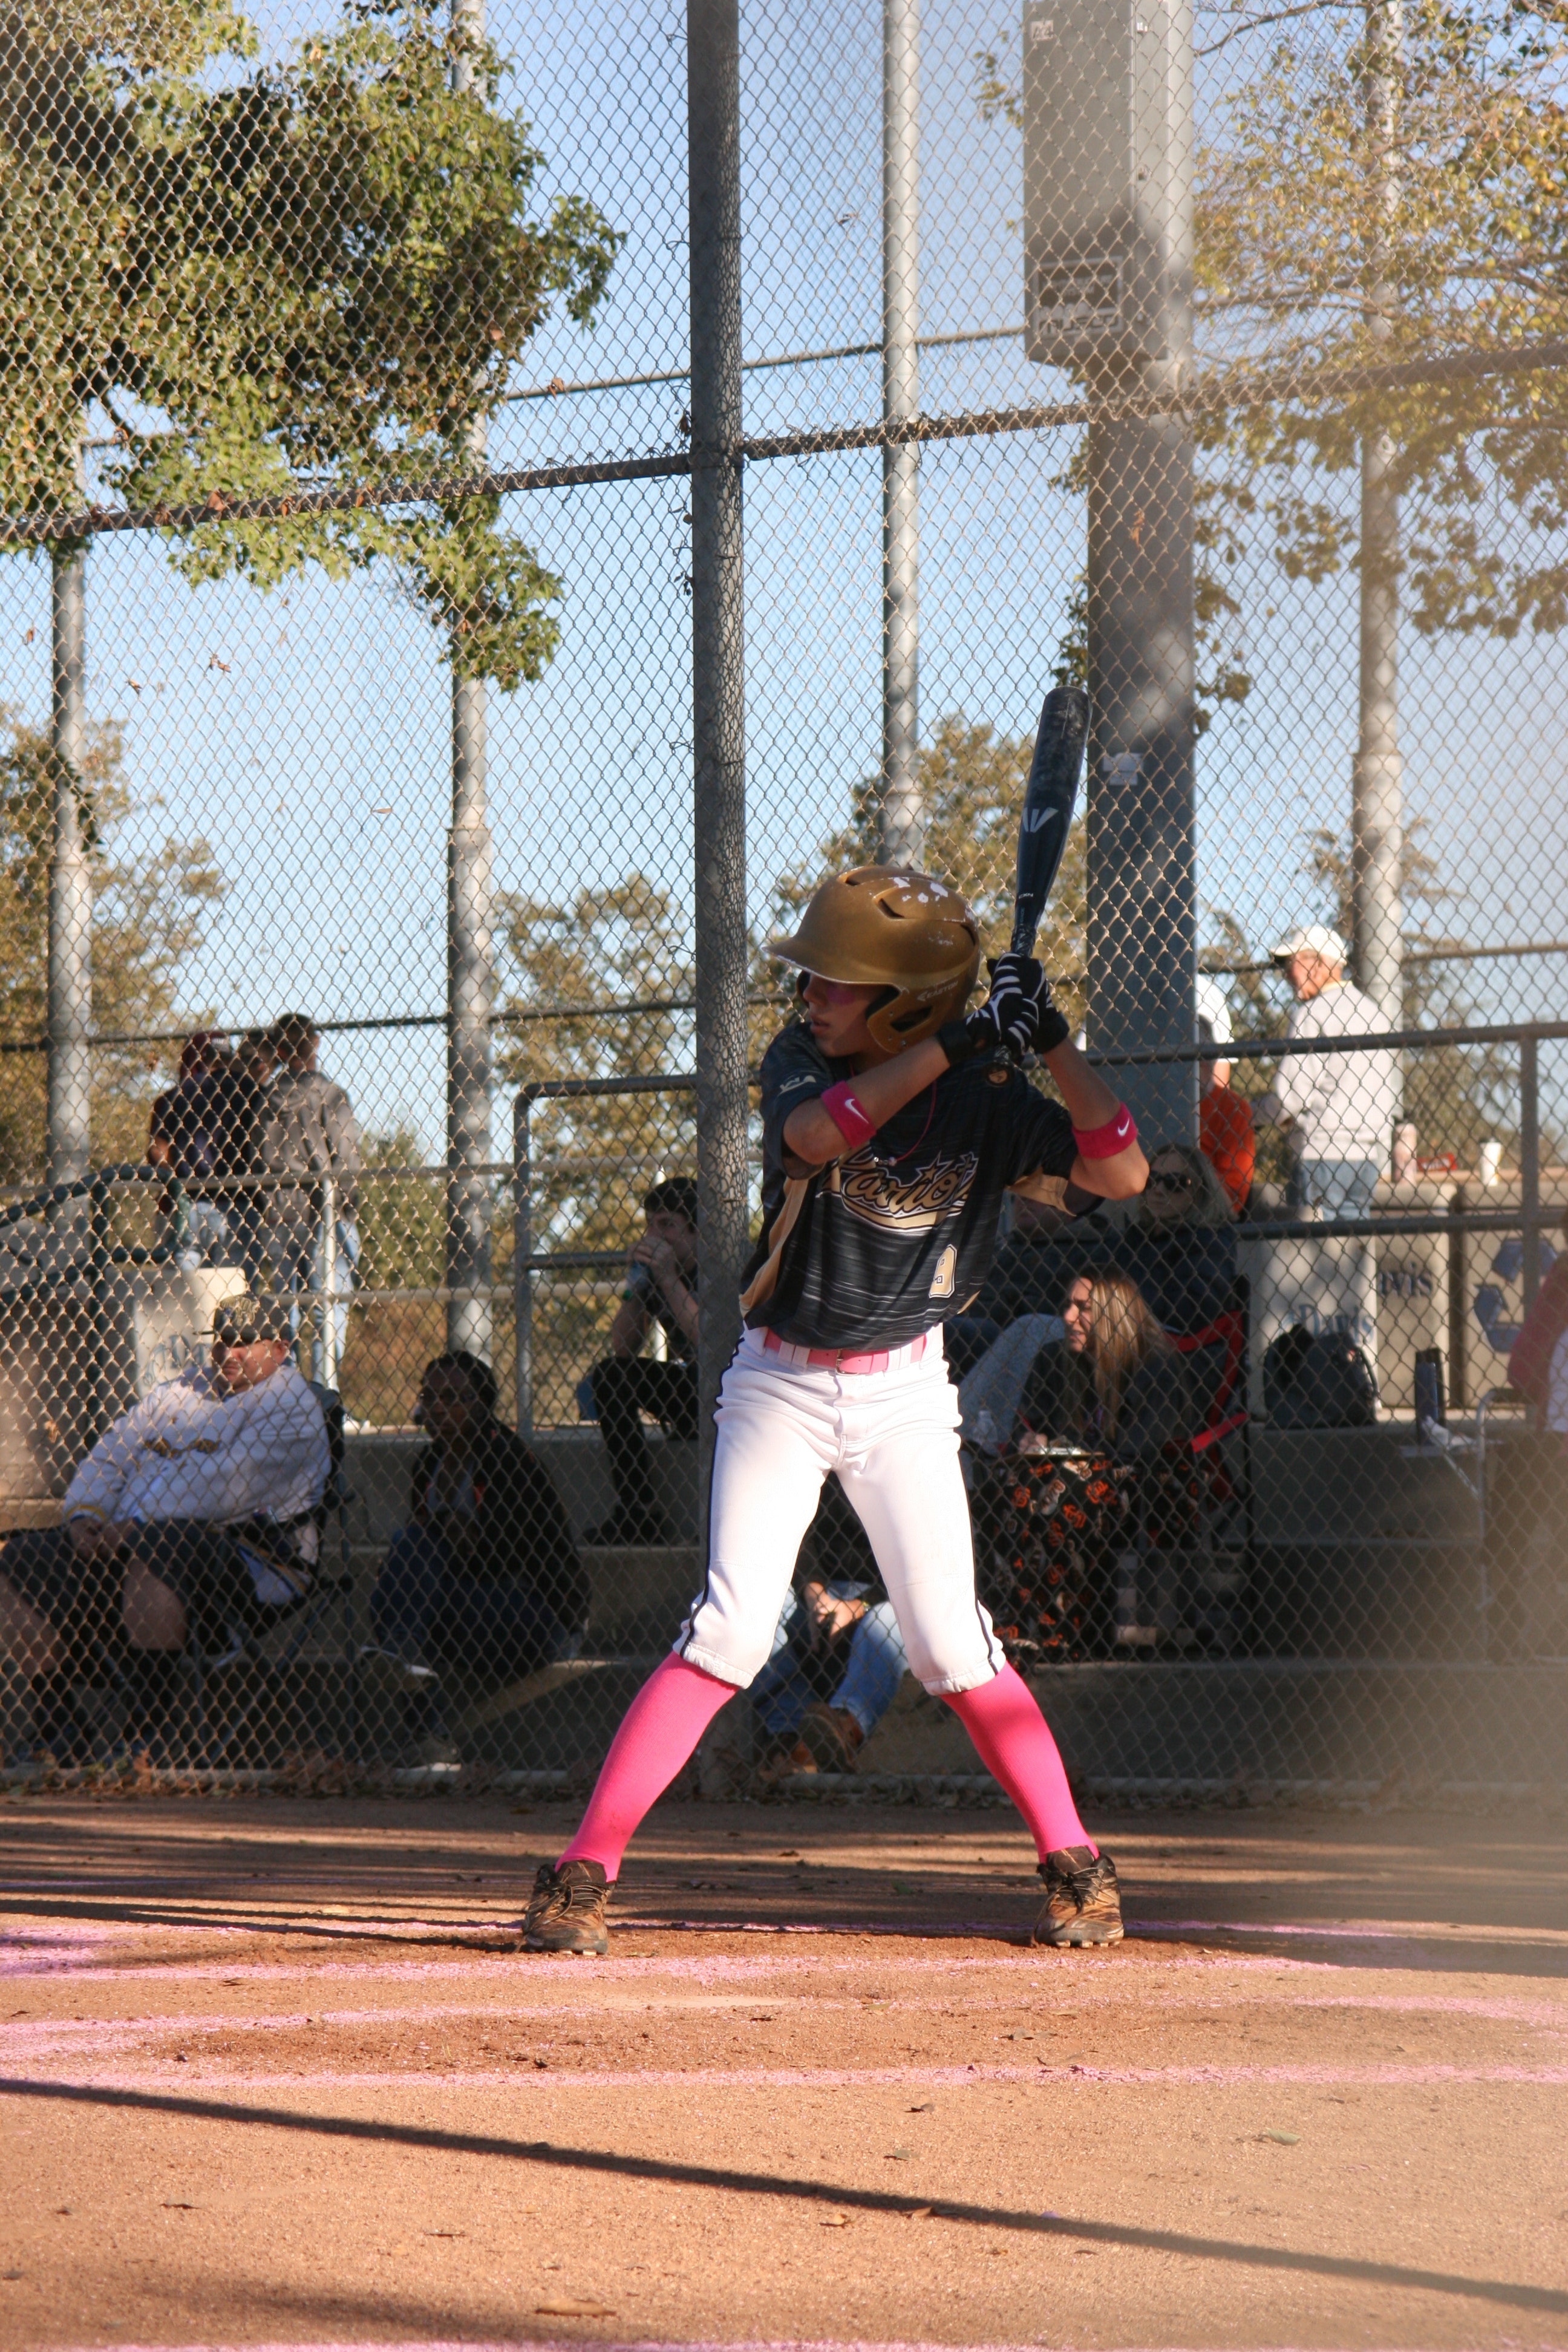
bat and ball games, baseball, softball, sports, baseball equipment, college softball, team sport, baseball positions, baseball field, baseball player, baseball bat, ball game, sport venue, player, tournament, Intramural softball, baseball park, college baseball, sports equipment, stadium, competition event, games